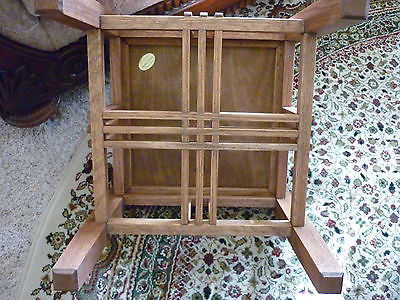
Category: table